Sosthenes Behn

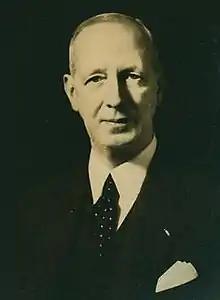

Sosthenes Behn (January 30, 1884 – June 6, 1957) was an American businessman, and the founder of ITT. He held the rank of lieutenant colonel in the U.S. Army.